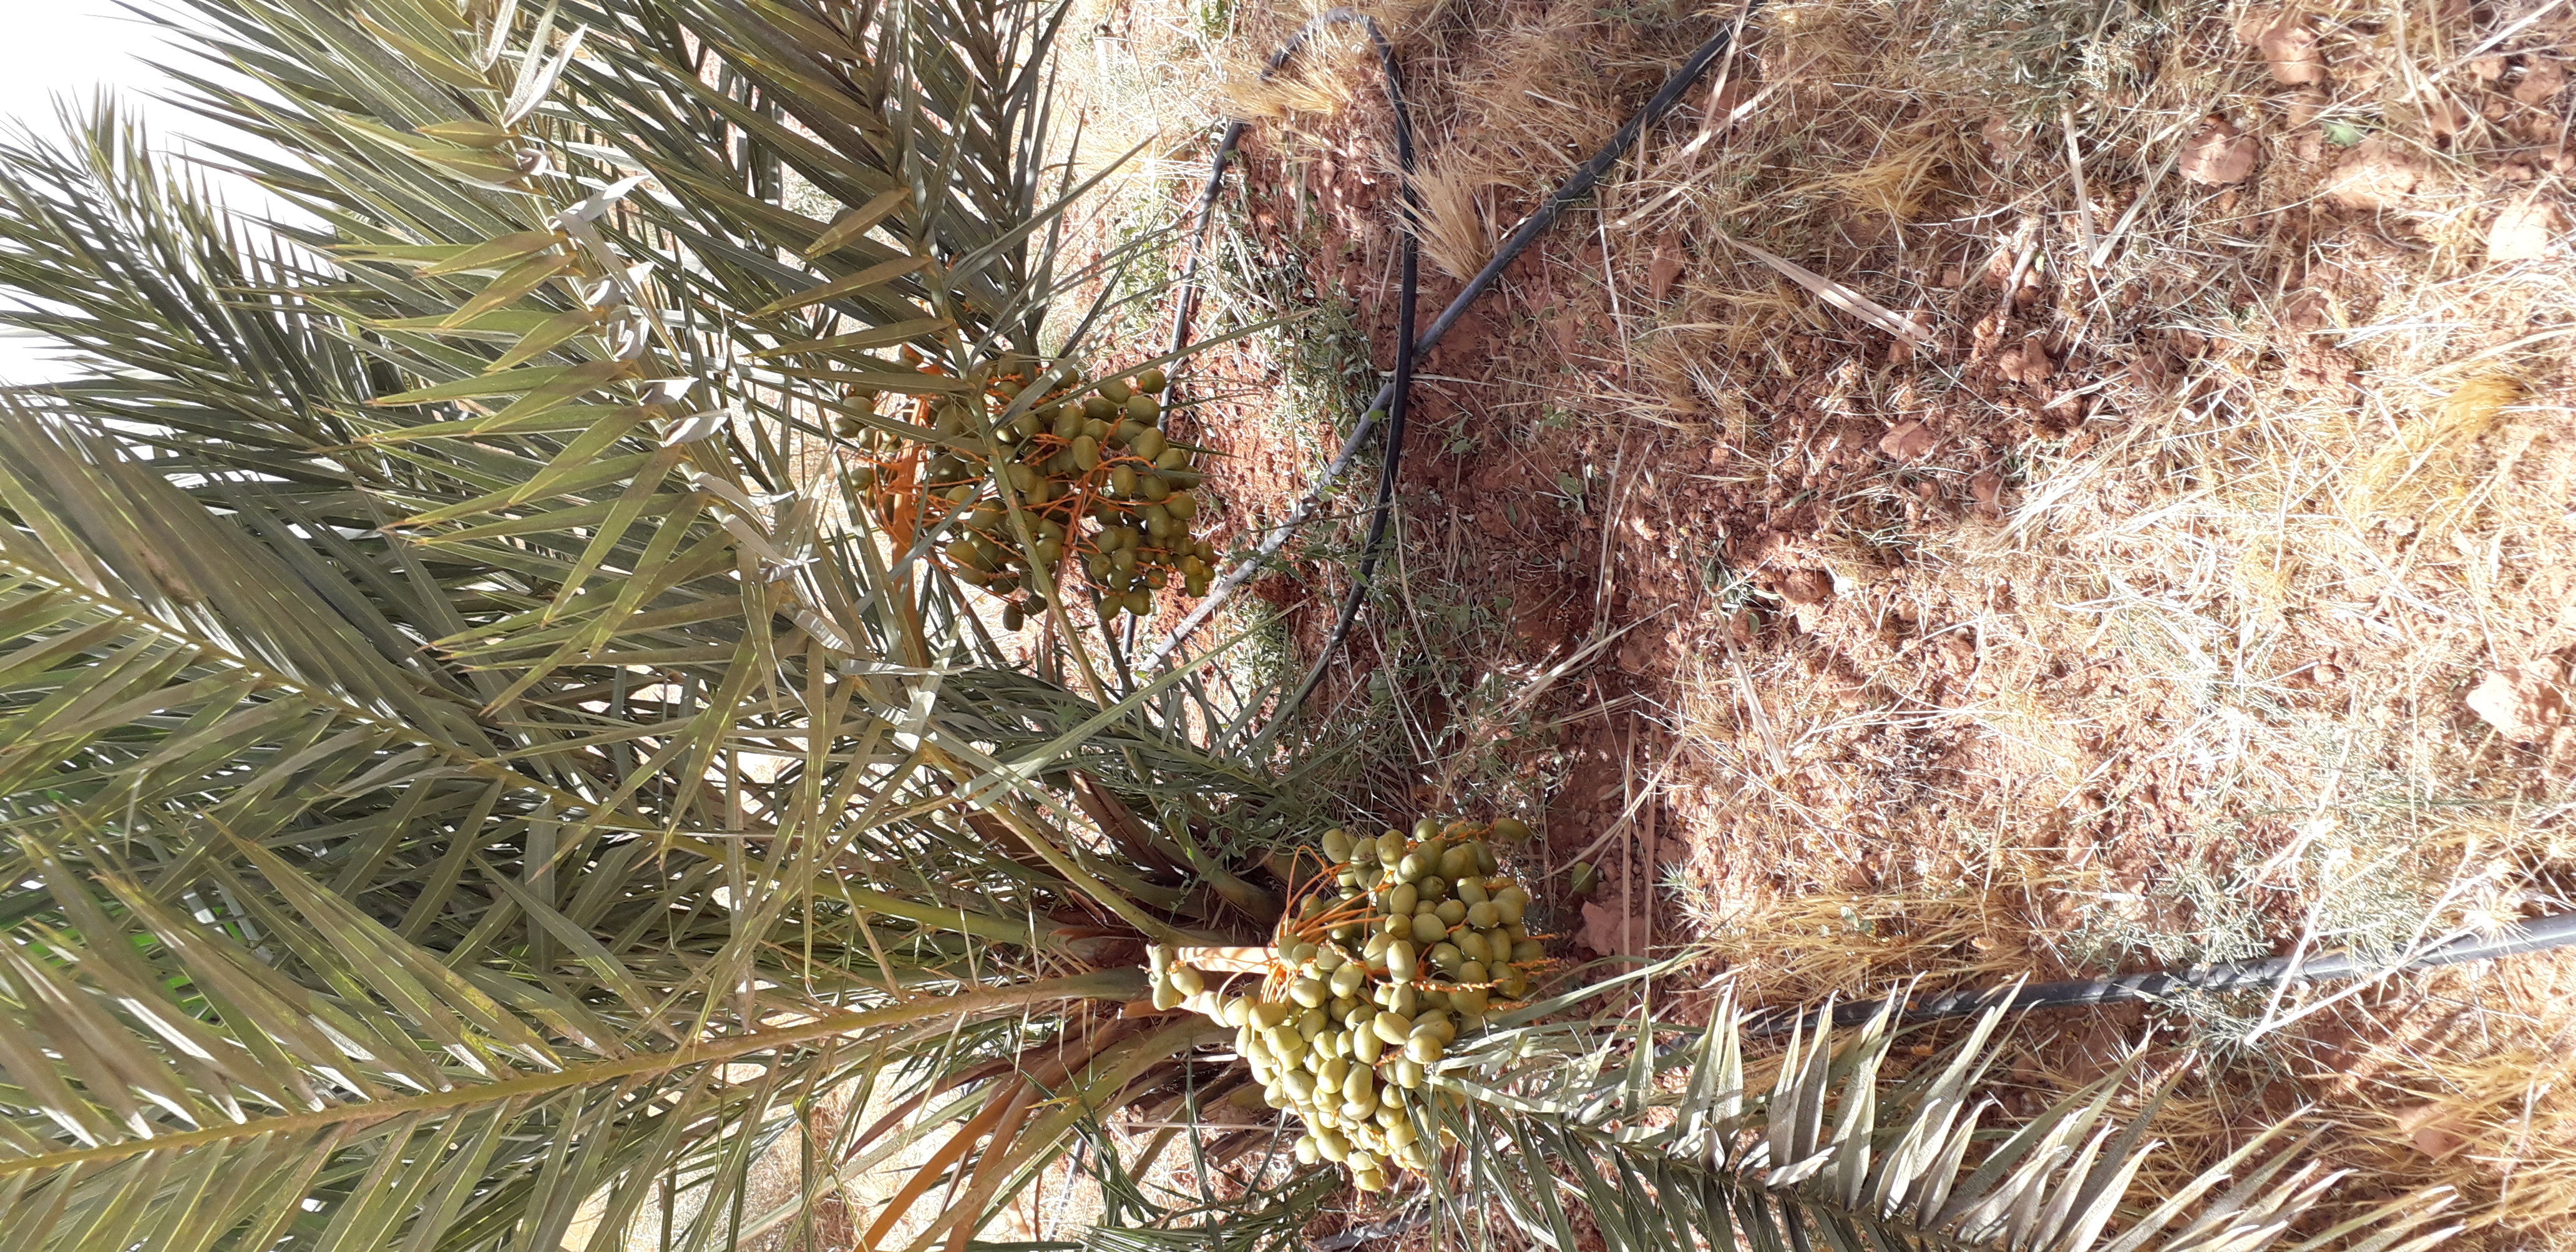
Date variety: Boufagous